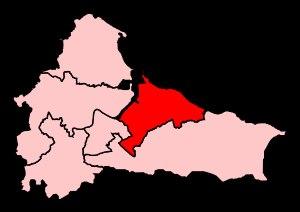
La circonscription de Redcar est une circonscription électorale anglaise située dans le North Yorkshire et représentée à la Chambre des Communes du Parlement britannique.